Radium and radon in the environment

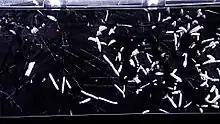
Radon in air forms a part of the background radiation, which can be observed in a cloud chamber

Most of the dose is due to the decay of the polonium (Po) and lead (Pb) daughters of Rn. By controlling exposure to the daughters the radioactive dose to the skin and lungs can be reduced by at least 90%. This can be done by wearing a dust mask, and wearing a suit to cover the entire body. Note that exposure to smoke at the same time as radon and radon daughters will increase the harmful effect of the radon. In uranium miners radon has been found to be more carcinogenic in smokers than in non-smokers.